Nepalese dam

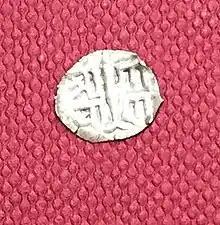
Uni-face Silver Dam Girvana Yuddha

Dam was a small coin, either silver, gold or copper first minted during between 1098–1126 CE., replacing old Licchavi coinage.